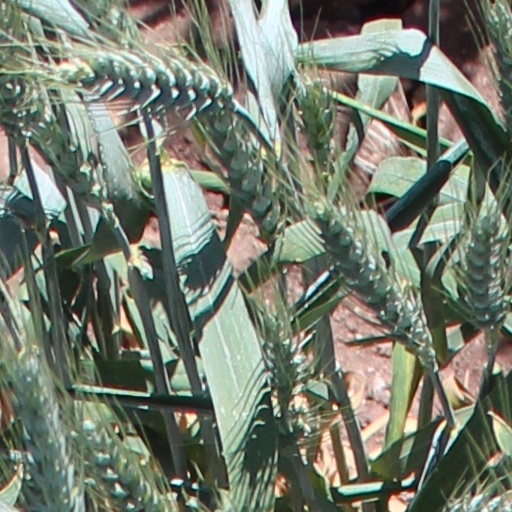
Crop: wheat